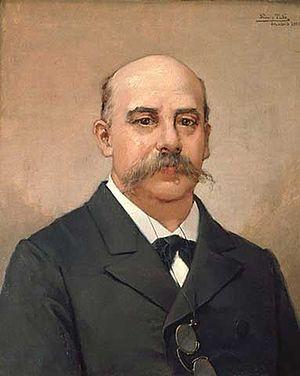
Emilio Castelar y Ripoll, né le 7 septembre 1832 à Cadix et mort le 25 mai 1899 à San Pedro del Pinatar, est un homme politique et écrivain espagnol, président du gouvernement de la première république espagnole.
Cet article dresse la liste des présidents du gouvernement d’Espagne ou leur équivalent depuis 1705.